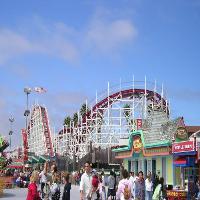
Weather: sun or clear